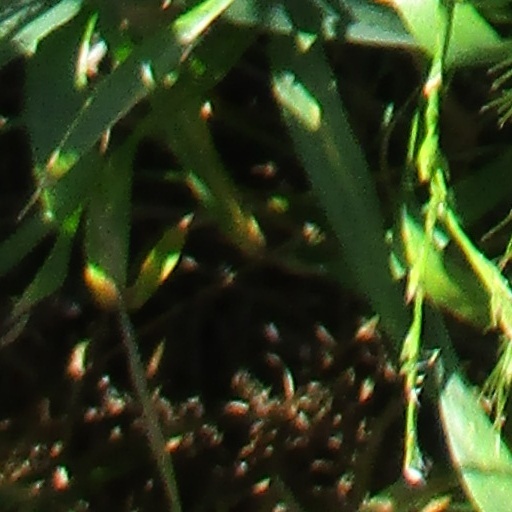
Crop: wheat